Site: brandenburg
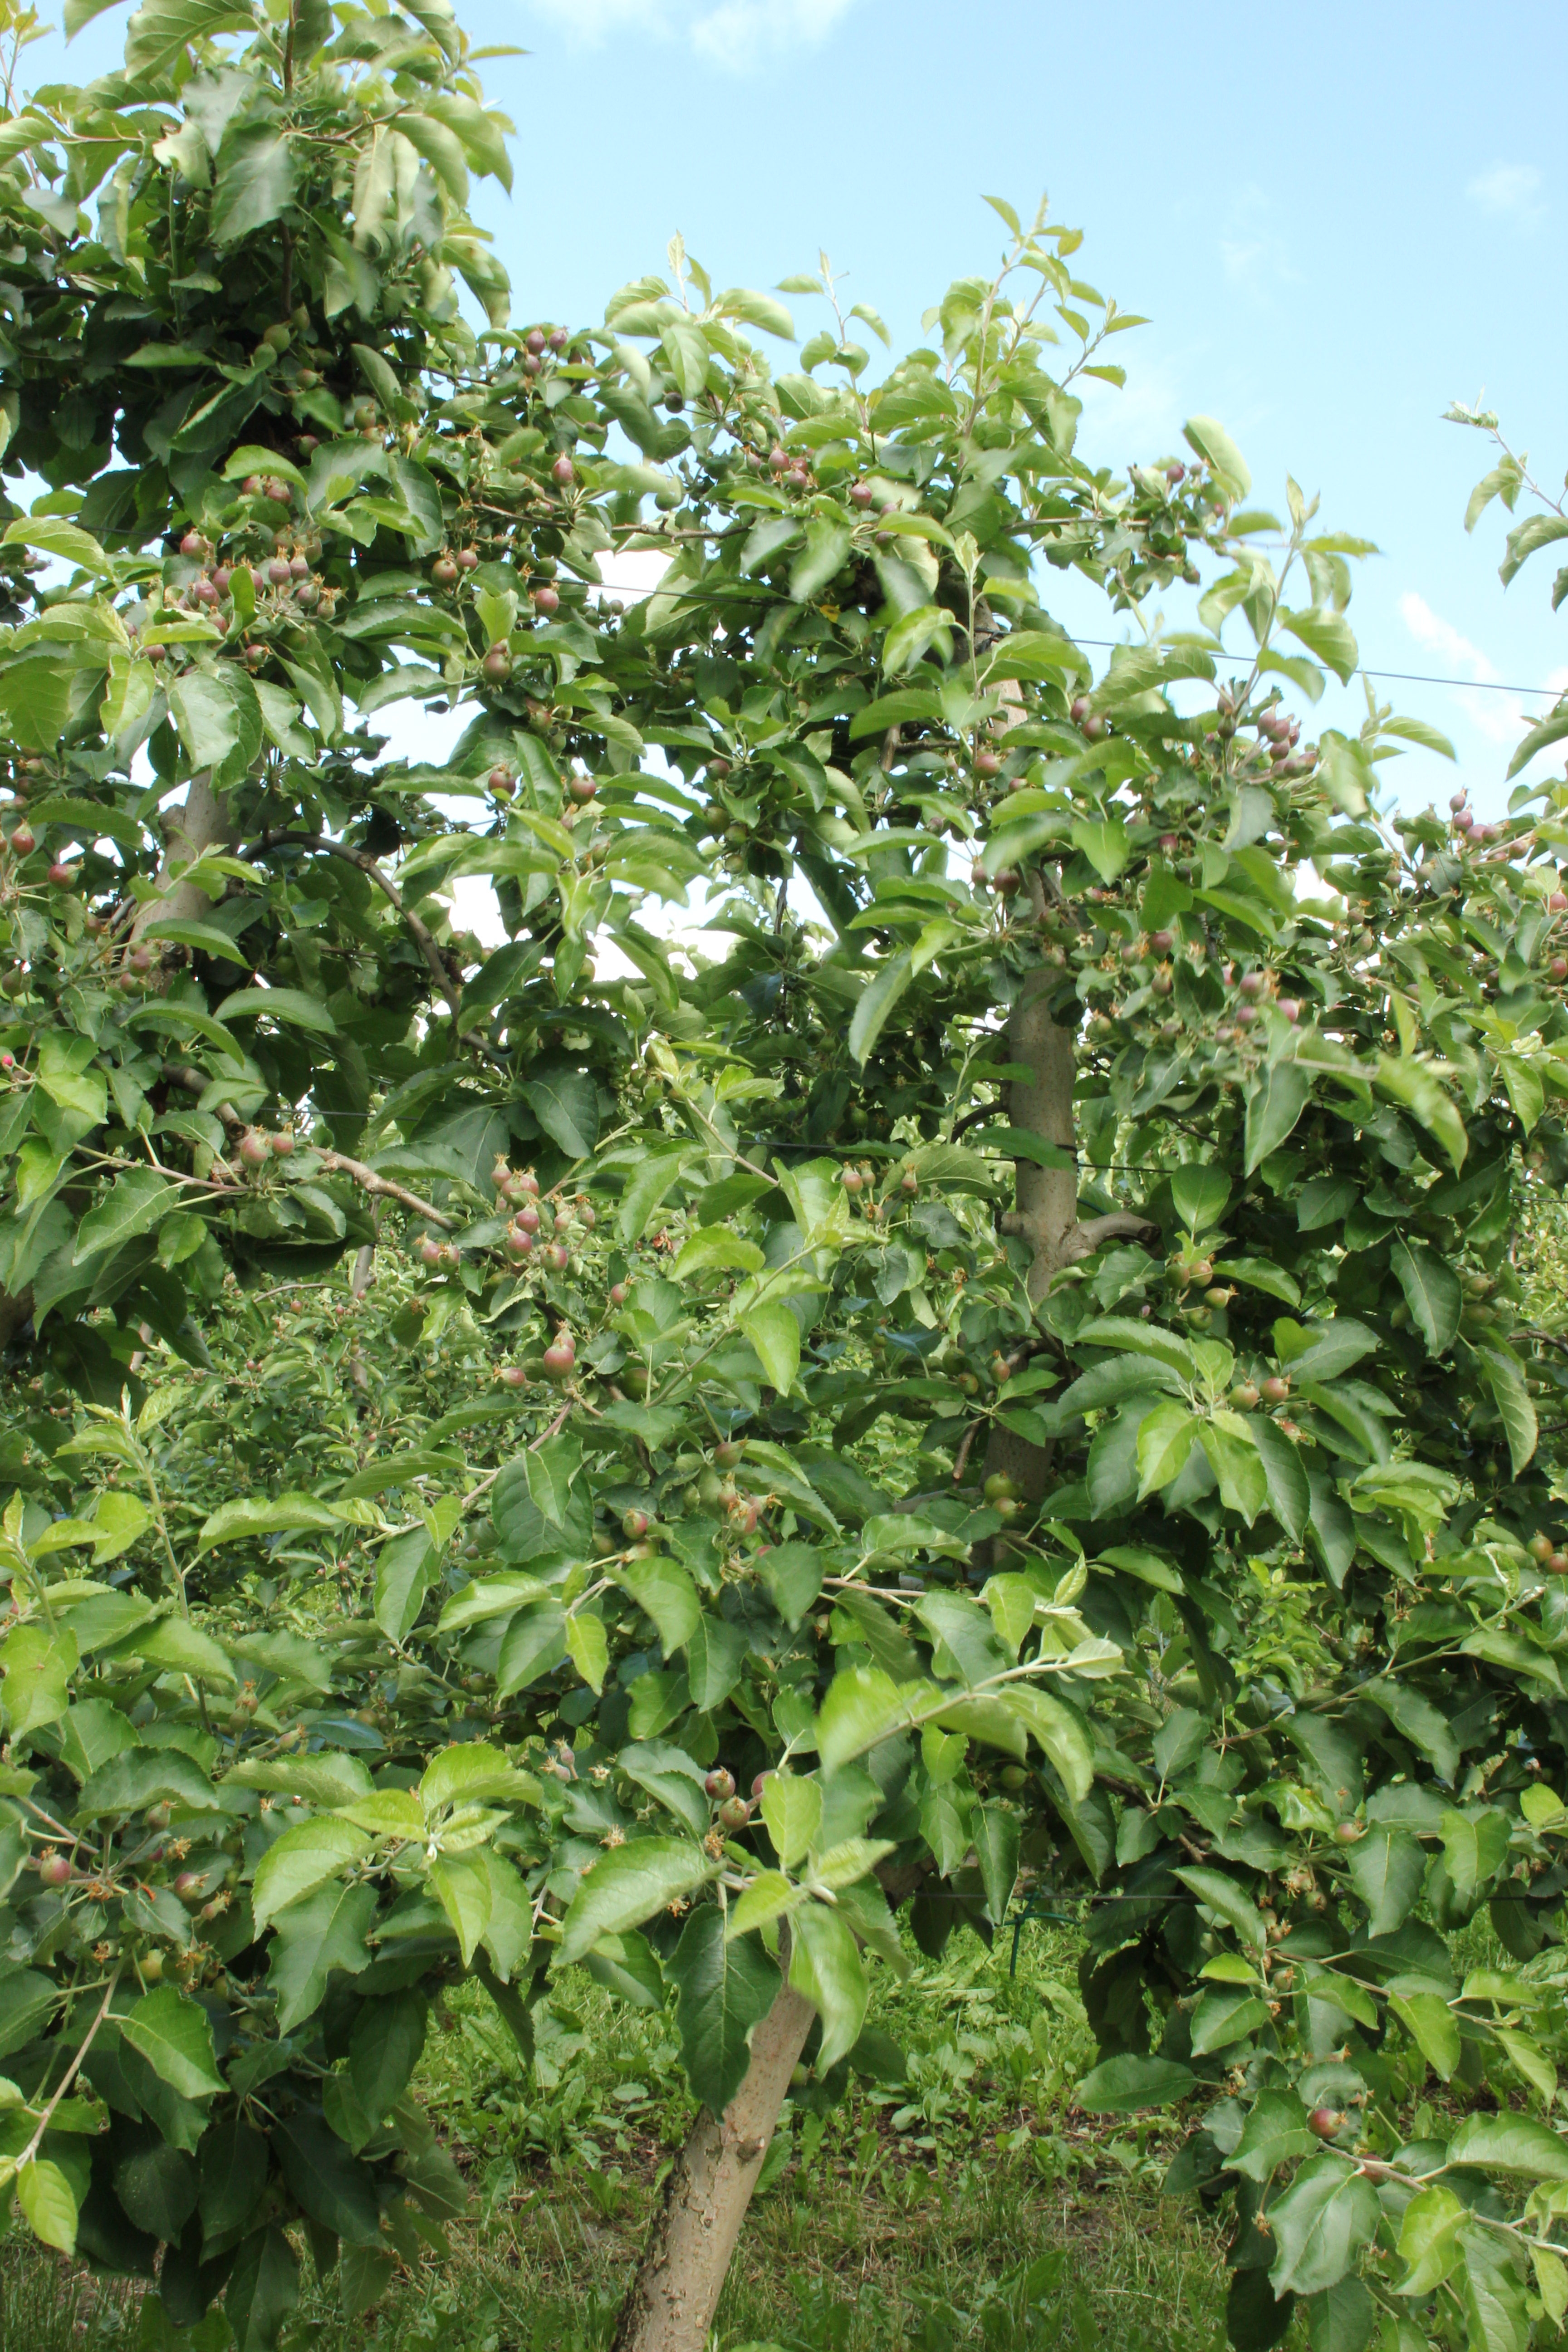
Growth stage (BBCH 72): Development of fruit